Lanchester Fourteen

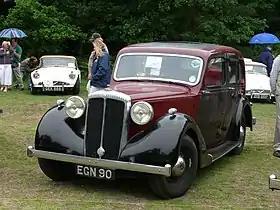
Roadrider 6-light saloon (illustrated with Daimler grille, 1937)

The new Lanchester Fourteen was displayed to the press on 9 October 1950, the day before the public announcement. The only familiar feature was the fluid flywheel and pre-selective gearbox. It was planned that, when the factory space destroyed in the Coventry raids was completed, the coachbuilt body would be replaced with an all-steel body which would reduce the car's weight, enable a price reduction, and permit shipment in a form suitable for assembly overseas. "The Times" regarded the new car's only features of technical interest to be the laminated leaves (usually bars) of the front suspension's springing and the automatic lubrication every time the car was started and warmed up. Aside from the front suspension, the new chassis differed little from its pre-war version. The engine was new, a 1968 cc four replacing the 1809 cc six.